Sargur

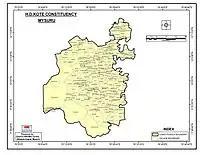
Heggadadevanakote Taluk boundary same as Assembly Constituency as per 2011 Census before creation of Sargur Taluk

Sargur (also known as Saragur pronounced Saraguru in the Kannada language, as Kannada words end in vowels, which are lost in their Anglicization), is a small town located about 80 km from the town of Chamarajanagar And a Taluk of Mysore district of Karnataka, India. H D Kote (Heggadadevanakote) is about 12 km north of Sargur. It is 55 km from the city of Mysore. Bangalore International Airport is 200 km away. To be more elaborate, Sargur is 33.8 km from Nanjangud town (Karnataka), 35.1 km from Gundlupet town (Karnataka), 137.8 km from Udagamandalam town (Ooty) Valley (Tamil Nadu) and 38.8 km from Hunsur town (Karnataka).